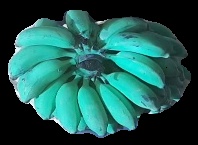
Variety: elakki-bale
Grade: grade3